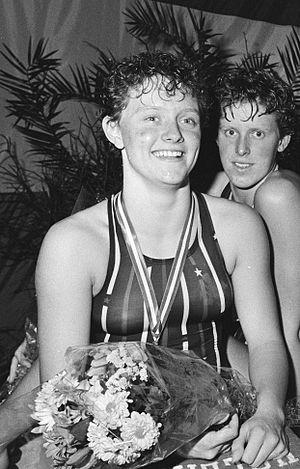
Petronella Grietje van Staveren, dite Petra van Staveren, née le 2 juin 1966 à Kampen, est une nageuse néerlandaise, spécialiste des courses de brasse.